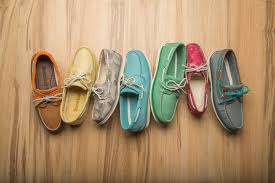
Label: Boat